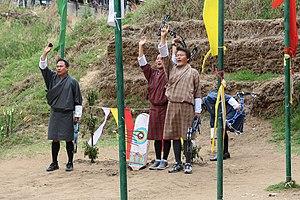
Terrain de tir à l'arc Changlimithang, Thimphu, Bhoutan